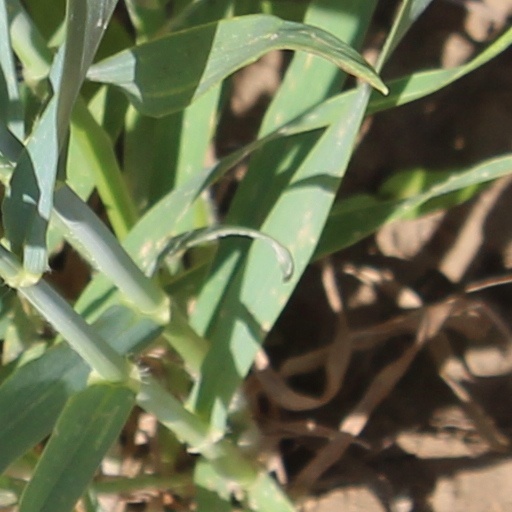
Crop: wheat